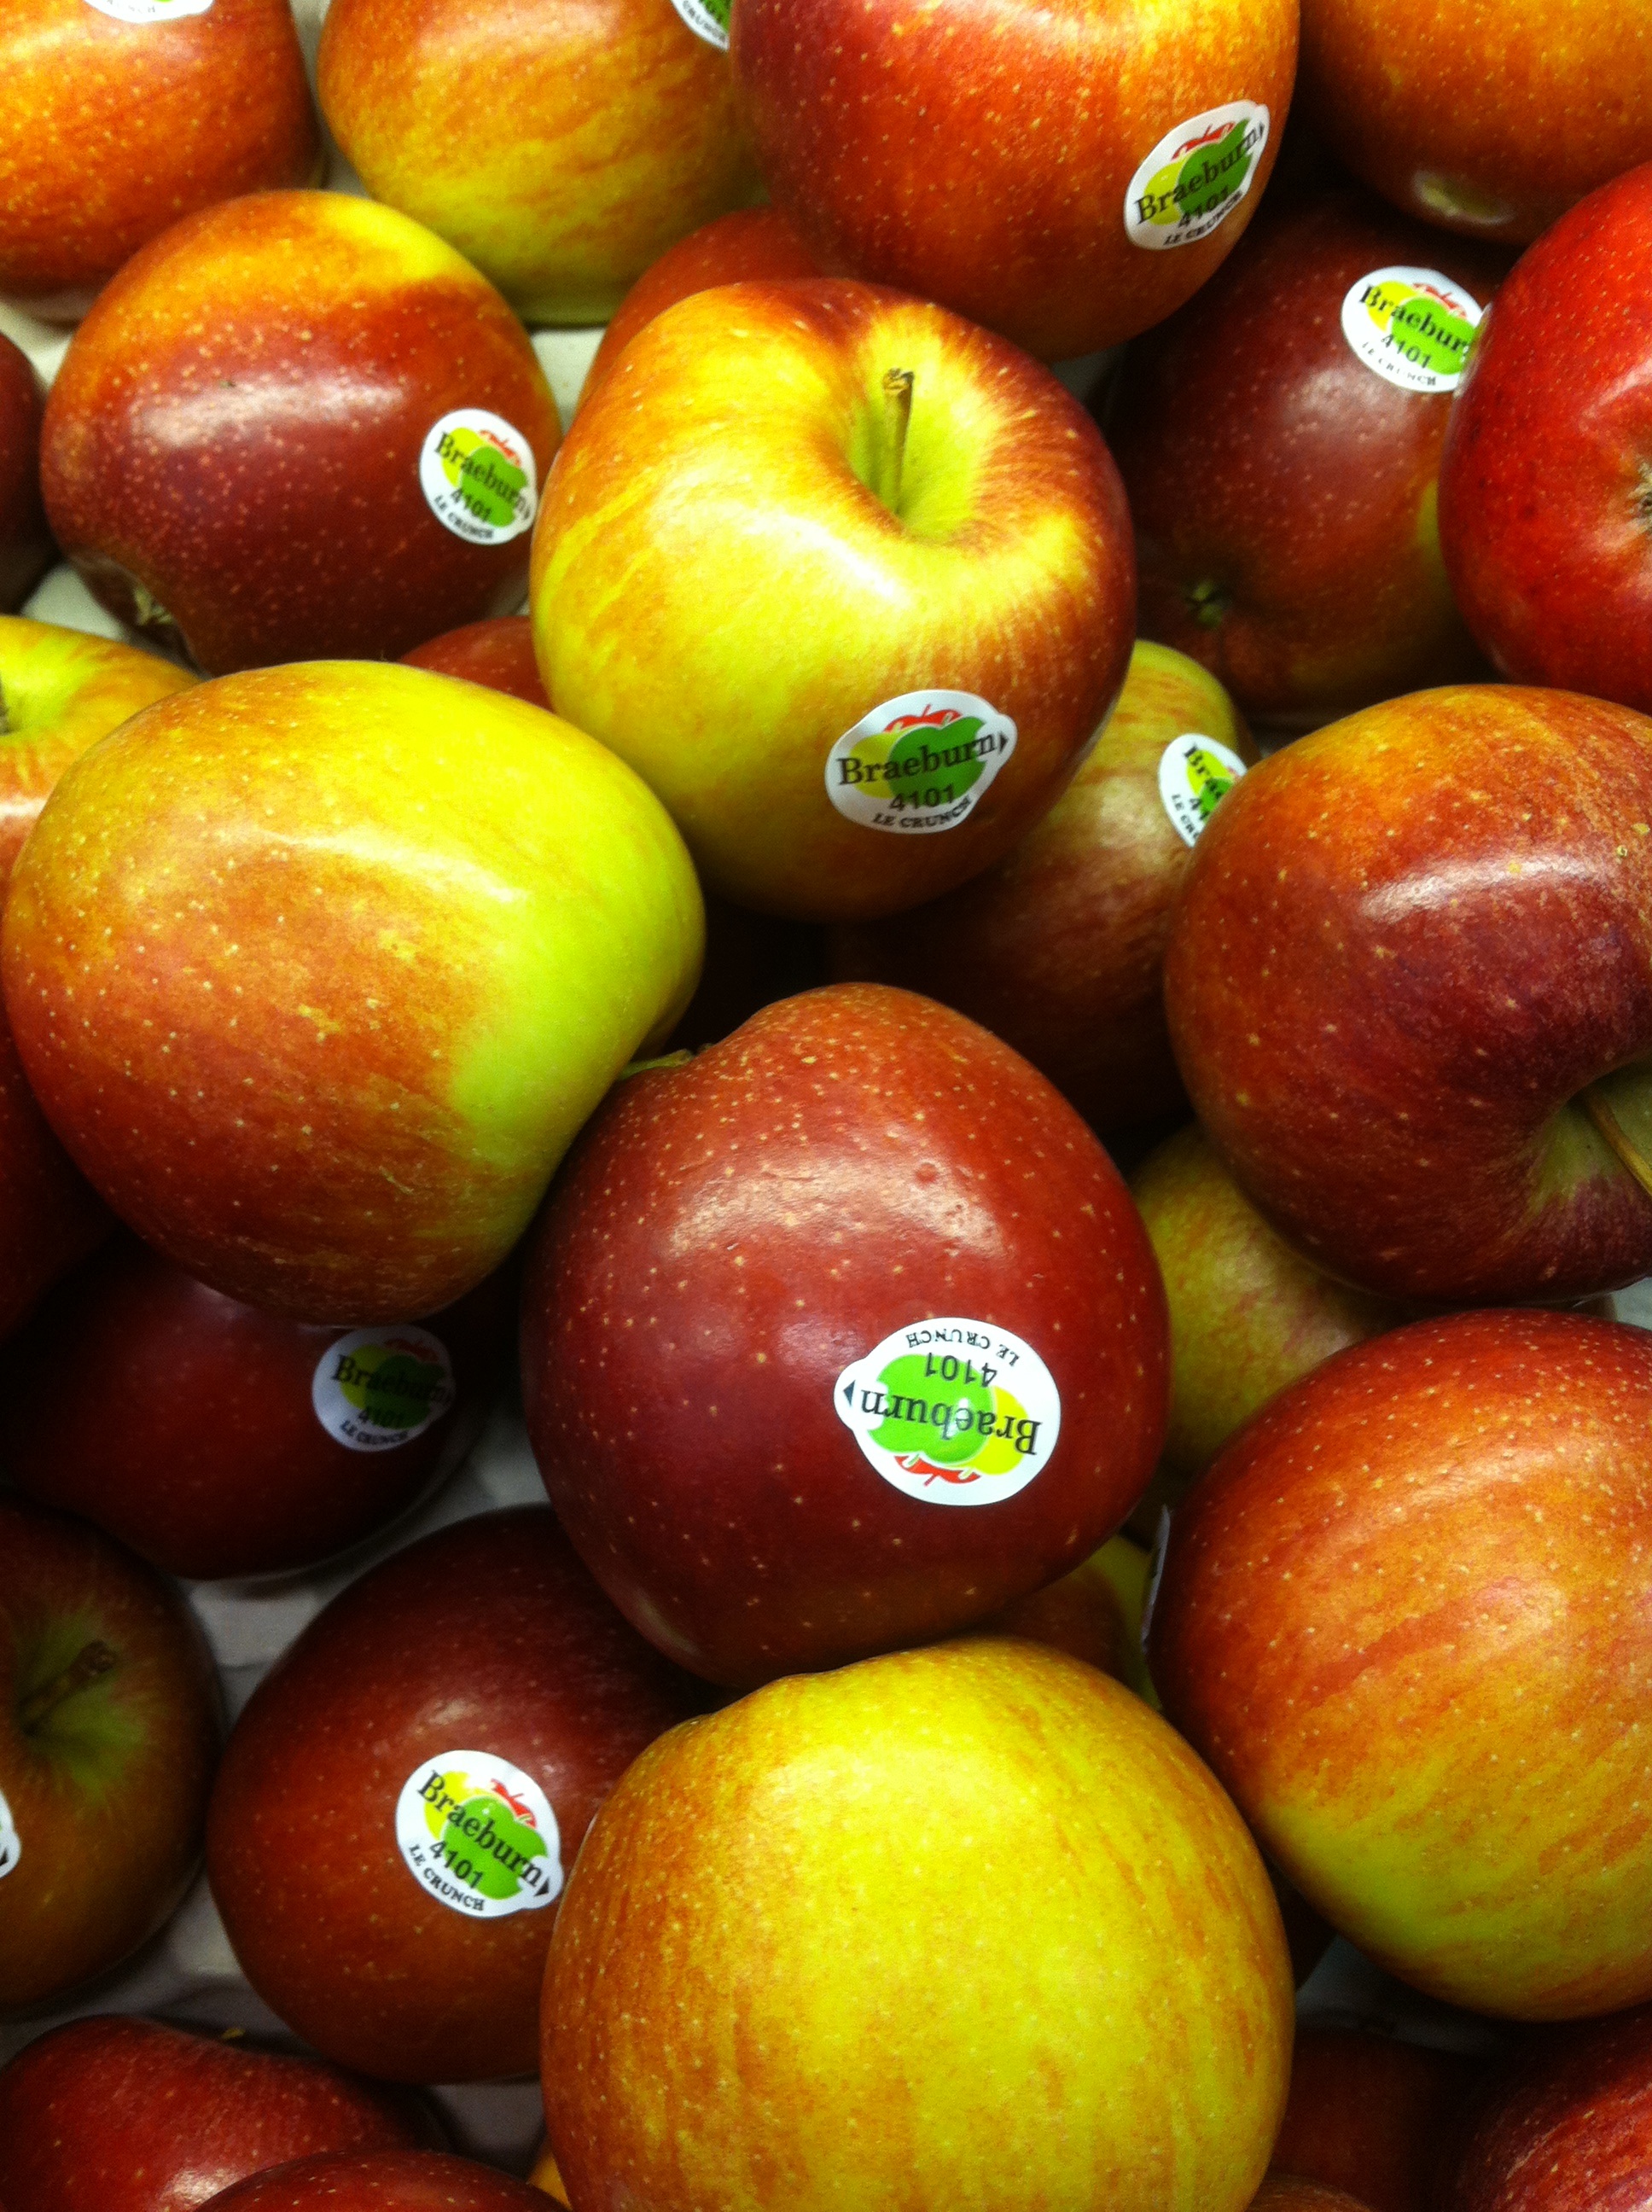
apple, plant, fruit, ripe, orange, food, harvest, produce, natural, fresh, healthy, juice, eating, nutrition, tangerine, vegetarian, apples, diet, healthy eating, organic, citrus, flowering plant, mandarin orange, land plant, tangelo